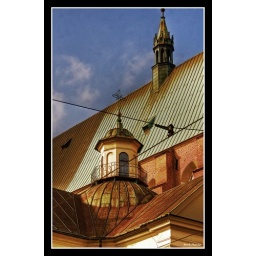
Just after the mist lifted. My first sight of the blue sky in Krakow.